Kitty van Male

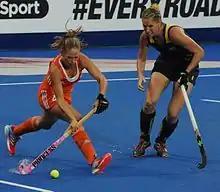
Kitty van Male (left) at the 2016 Women's Hockey Champions Trophy

At the 2012 Summer Olympics, she competed for the Netherlands women's national field hockey team in the women's event, where the Netherlands won gold. On club level she plays for AH&BC.